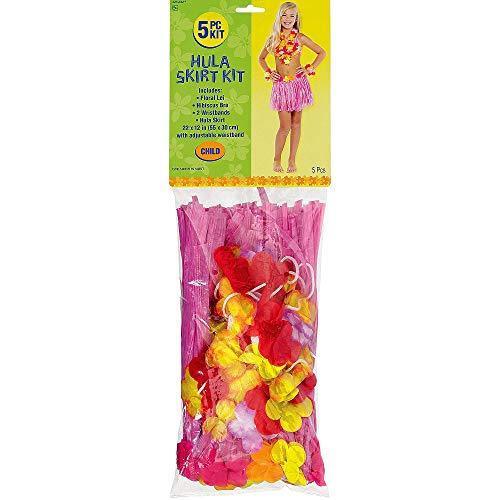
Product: amscan Hula Skirt Party Kit
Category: Toys & Games | Dress Up & Pretend Play | Costumes
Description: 1 hula skirt kit.
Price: $9.72
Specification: ProductDimensions:15x7.2x2inches|ItemWeight:6.4ounces|ShippingWeight:7ounces(Viewshippingratesandpolicies)|DomesticShipping:ItemcanbeshippedwithinU.S.|InternationalShipping:ThisitemcanbeshippedtoselectcountriesoutsideoftheU.S.LearnMore|ASIN:B00B9LE7R6|Itemmodelnumber:210246|Manufacturerrecommendedage:4-12years